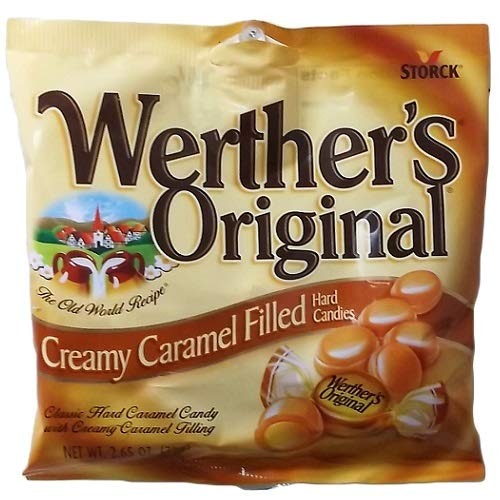
Item Name: New 810012 Werthers Crmy Caramel Filled Candy 2.65O (12-Pack) Hard Candy Cheap Wholesale Discount Bulk Candy Hard Candy Id Holder
Product Description: Werther's Creamy Caramel Filled Hard Candies
Value: 12.0
Unit: Count

Price: 9.425